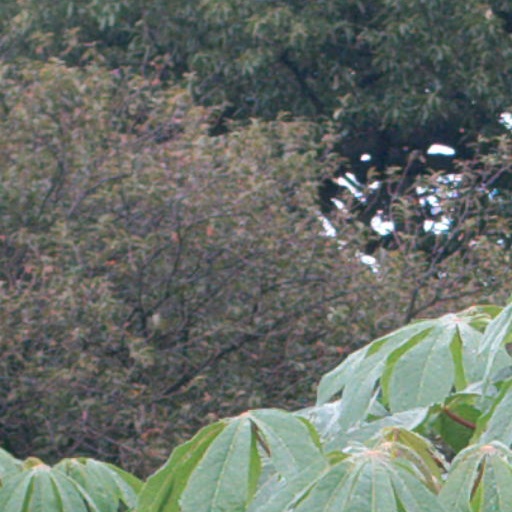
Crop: cassava